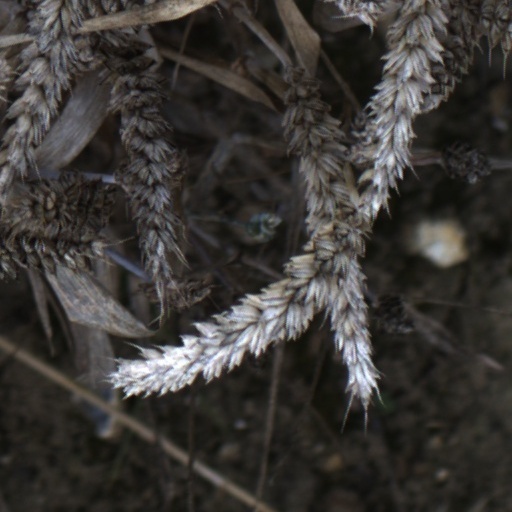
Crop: wheat